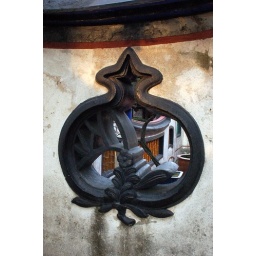
windows with plants in the background